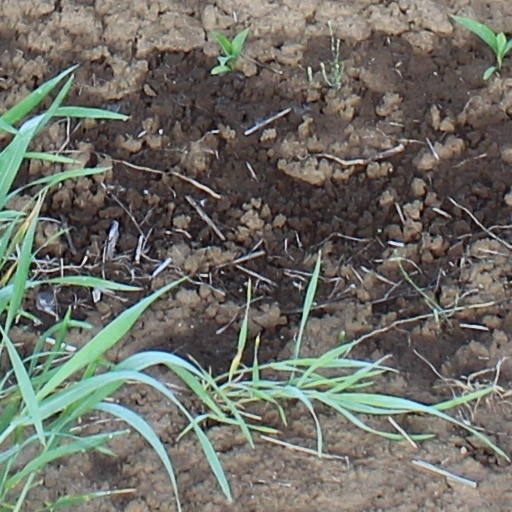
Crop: wheat